USNS Titan

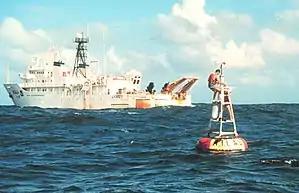
NOAAS "Ka'imimoana" (R 333) services an Atlas buoy in the equatorial Pacific Ocean. Atlas buoys measure ocean temperature at varying depths and provide warning of upcoming "El Niño" and "La Niña" events.

The conversion of "Titan" into an oceanographic research ship began in May 1995 at the shipyard of Maritime Contractors, Inc., at Bellingham, Washington. Delivered to NOAA in April 1996 after completion of the conversion, the ship was commissioned into NOAA service as NOAAS "Kaimimoana" (R 333) on April 25, 1996.